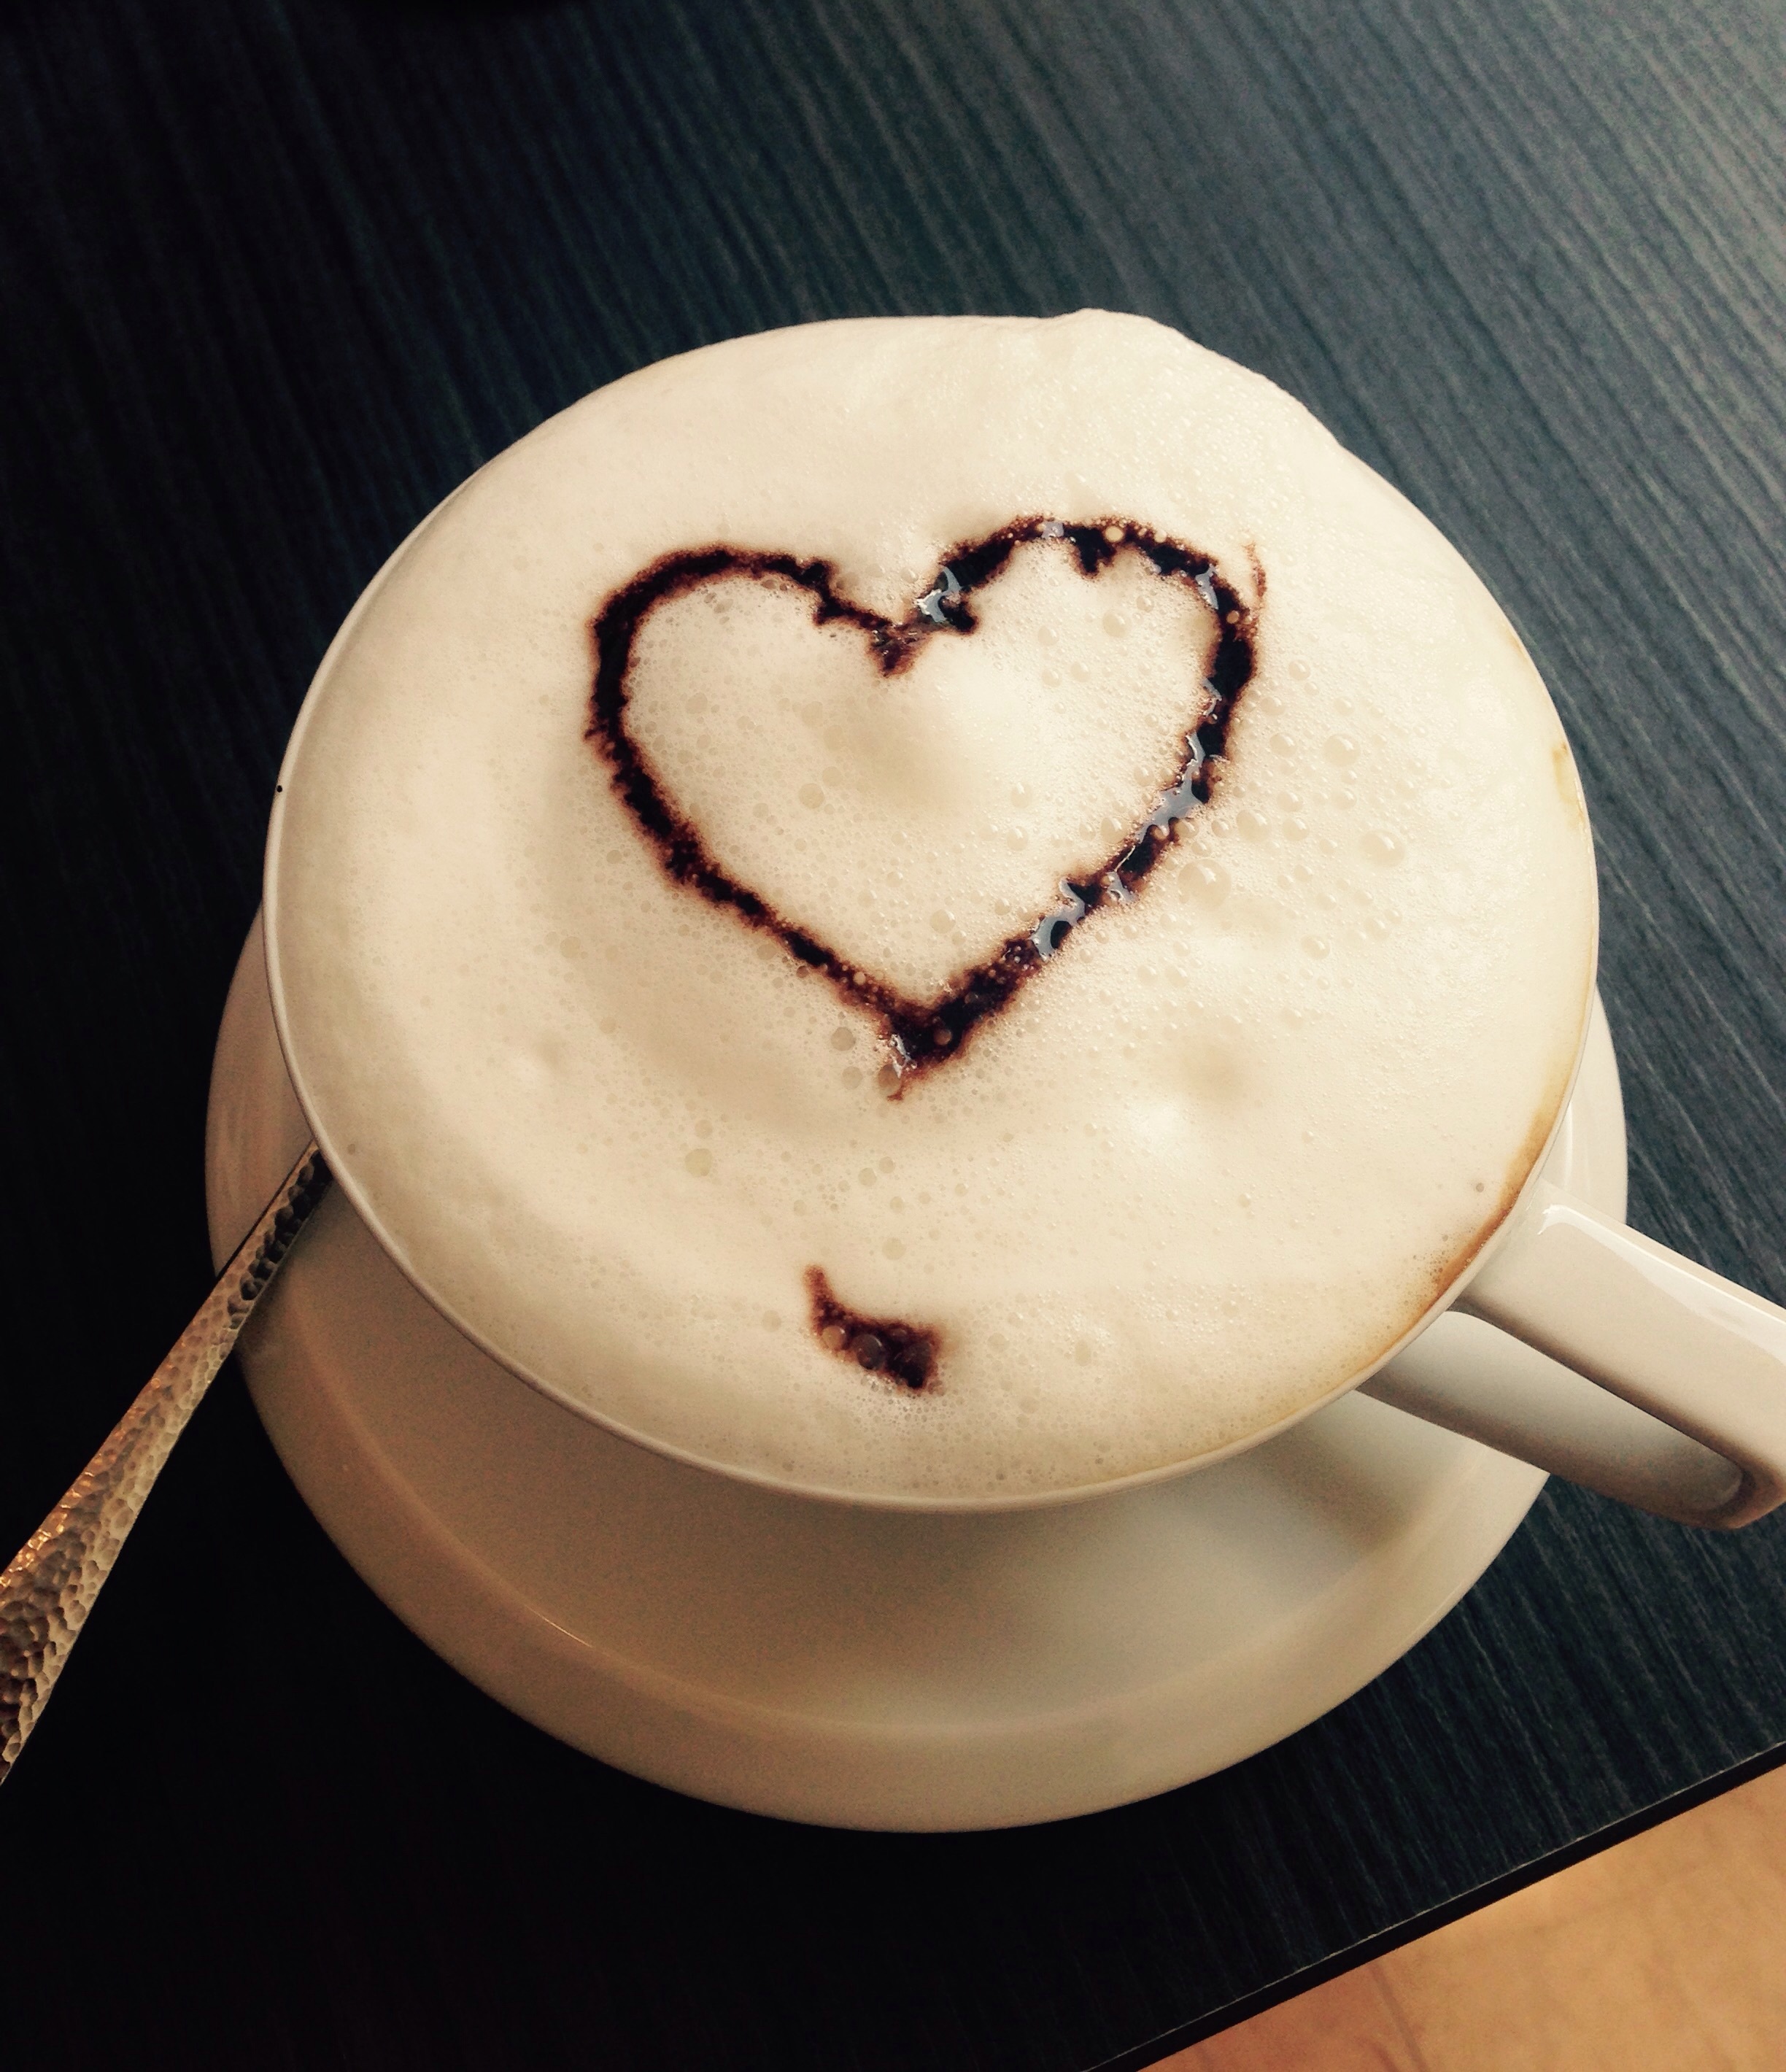
cafe, coffee, white, foam, cup, cappuccino, love, heart, food, ceramic, brown, drink, ear, baking, milk, dessert, wedding, delicious, engagement, human body, caffeine, icing, hot, break, organ, tooth, enjoy, flavor, valentine's day, request, coffee drink, milchschaum